Ashton Turner

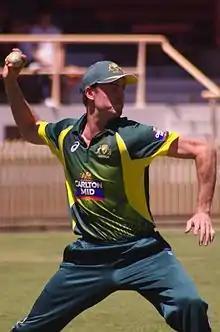
Turner in November 2014

Ashton James Turner (born 25 January 1993) is an Australian cricketer who debuted for Western Australia during the 2012–13 season, and is also contracted to the Perth Scorchers. From Perth, Turner represented Western Australia at under-15 (schoolboys), under-17 and under-19 level. and captained the under-17 team to their National Championships win. A right-arm off spinner, he toured India with the Australian under-19 team in September and October 2011, taking eight wickets from six matches in a quadrangular tournament involving the Australian, Indian, Sri Lankan, and West Indian under-19 teams. At the 2012 Under-19 World Cup, he was Australia's first-choice spinner, ahead of Victoria's Ashton Agar, (Agar was injured and did not play in the World Cup) and took eleven wickets from six matches, with his best figures 4/28 against Nepal.